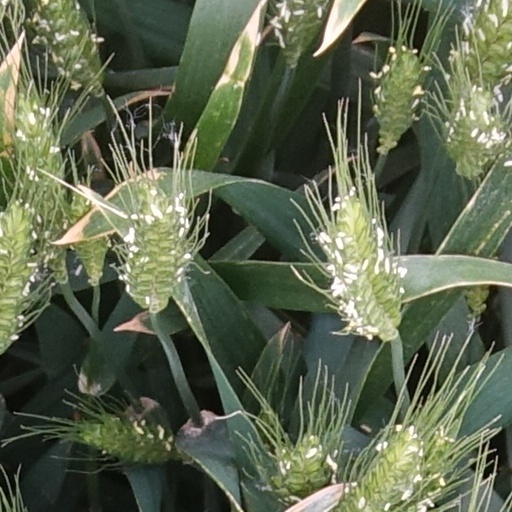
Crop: wheat